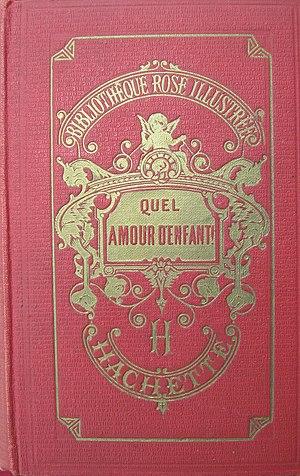
Comtesse de Ségur, Quel amour d'enfant
Quel amour d'enfant ! est un roman de la comtesse de Ségur paru en 1867. Il raconte l'histoire d'une fillette, Giselle de Gerville, désobéissante et très indisciplinée, de sa mère Léontine, de son père Victor, et de sa famille, qui comprend son oncle Pierre et ses tantes Laurence et Blanche, ses cousins et cousines, sans oublier Monsieur Tocambel, un ami de Mᵐᵉ de Monclair, la tante de Léontine.
La Bibliothèque rose est une collection française de livres pour la jeunesse créée en 1856 par les éditions Hachette et destinée aux enfants de six à douze ans. La collection a fêté ses 150 ans en 2006 et elle est toujours éditée de nos jours.